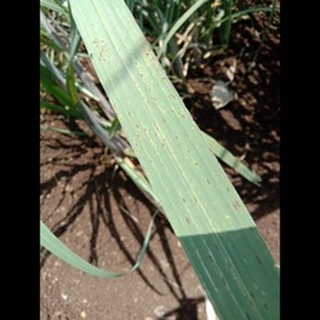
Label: sugarcane_rust